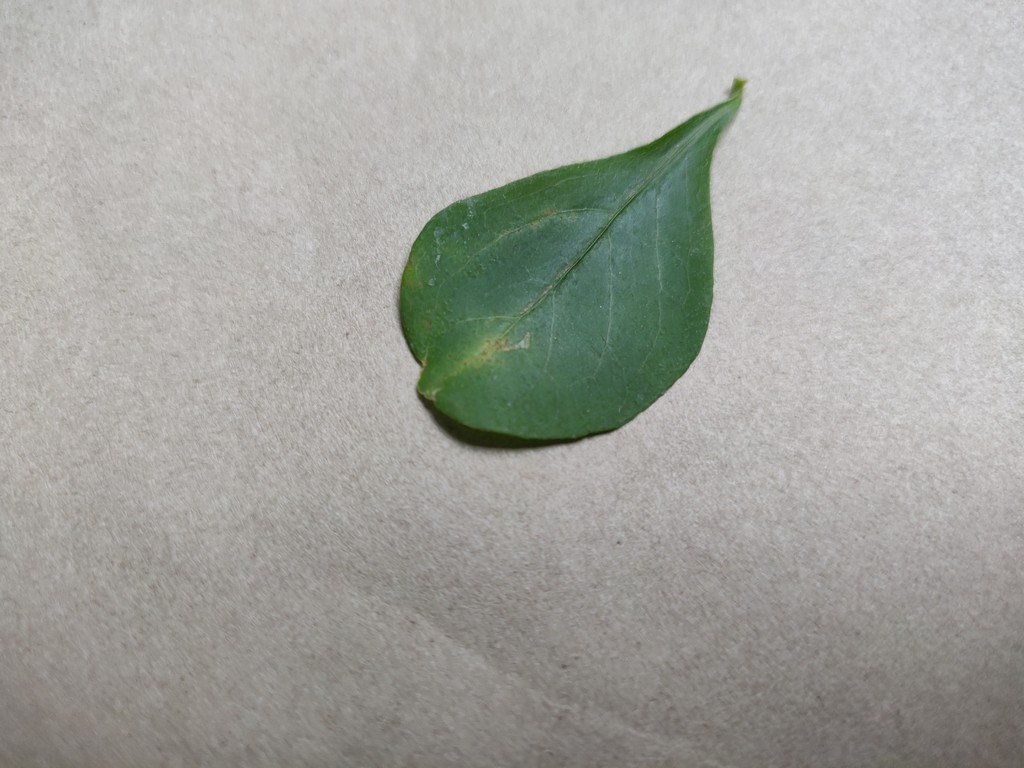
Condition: Unhealthy
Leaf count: single
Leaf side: front